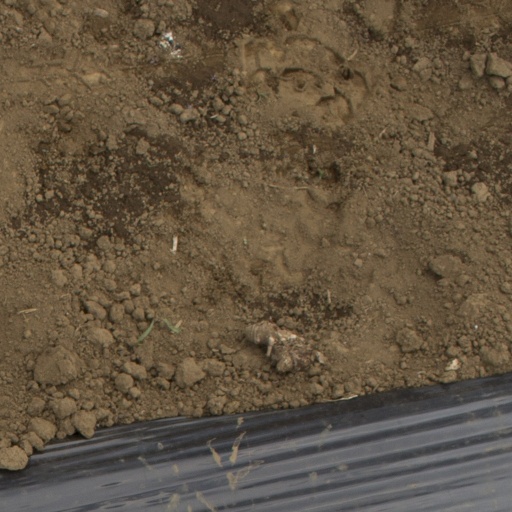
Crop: Jerusalem artichoke